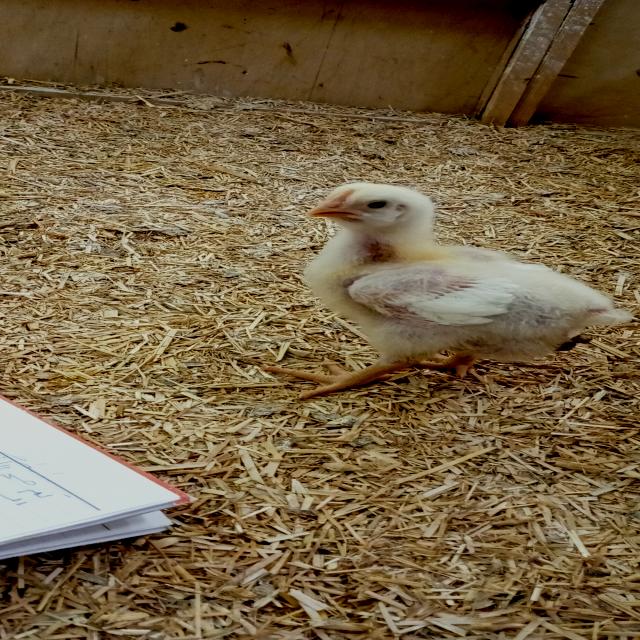
Weight: 389 g